Light Attack/Armed Reconnaissance

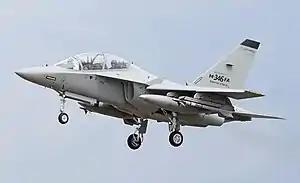
The Alenia Aermacchi M-346 Master

The A-67 Dragon is a Counter-insurgency (COIN) Aircraft currently in development and is slated to begin low rate initial production in the 4th quarter of 2010. The A-67 can achieve 11 hours of loiter on target on internal fuel and can achieve air speeds ranging from 85 to 370 knots.